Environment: real
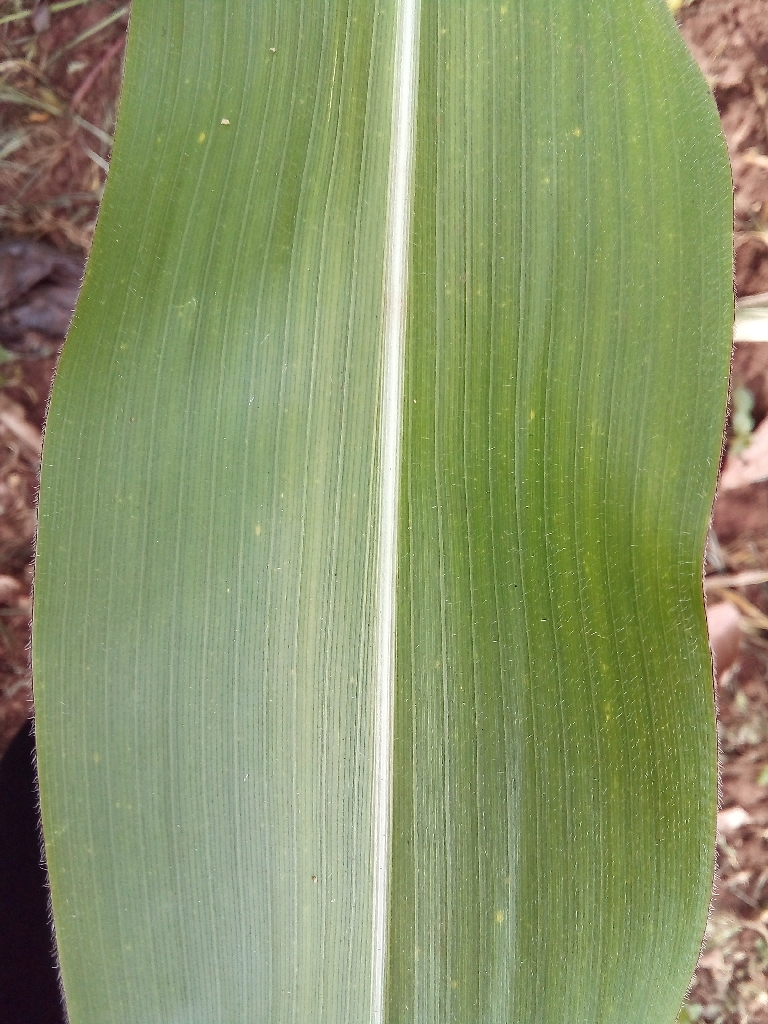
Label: healthy